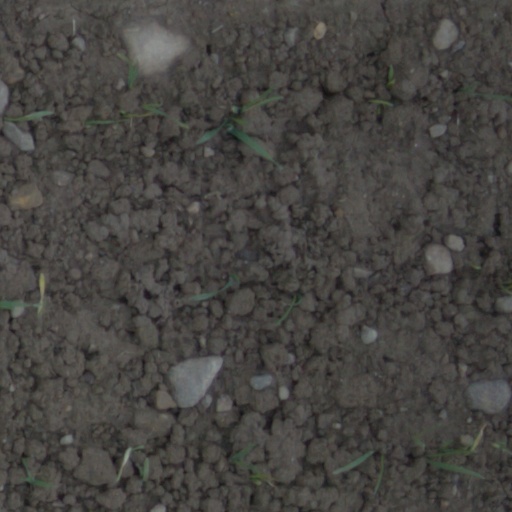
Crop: wheat